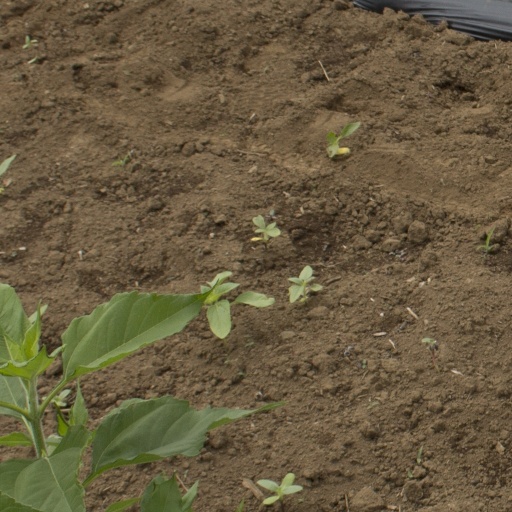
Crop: Jerusalem artichoke